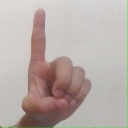
अक्षर: ड